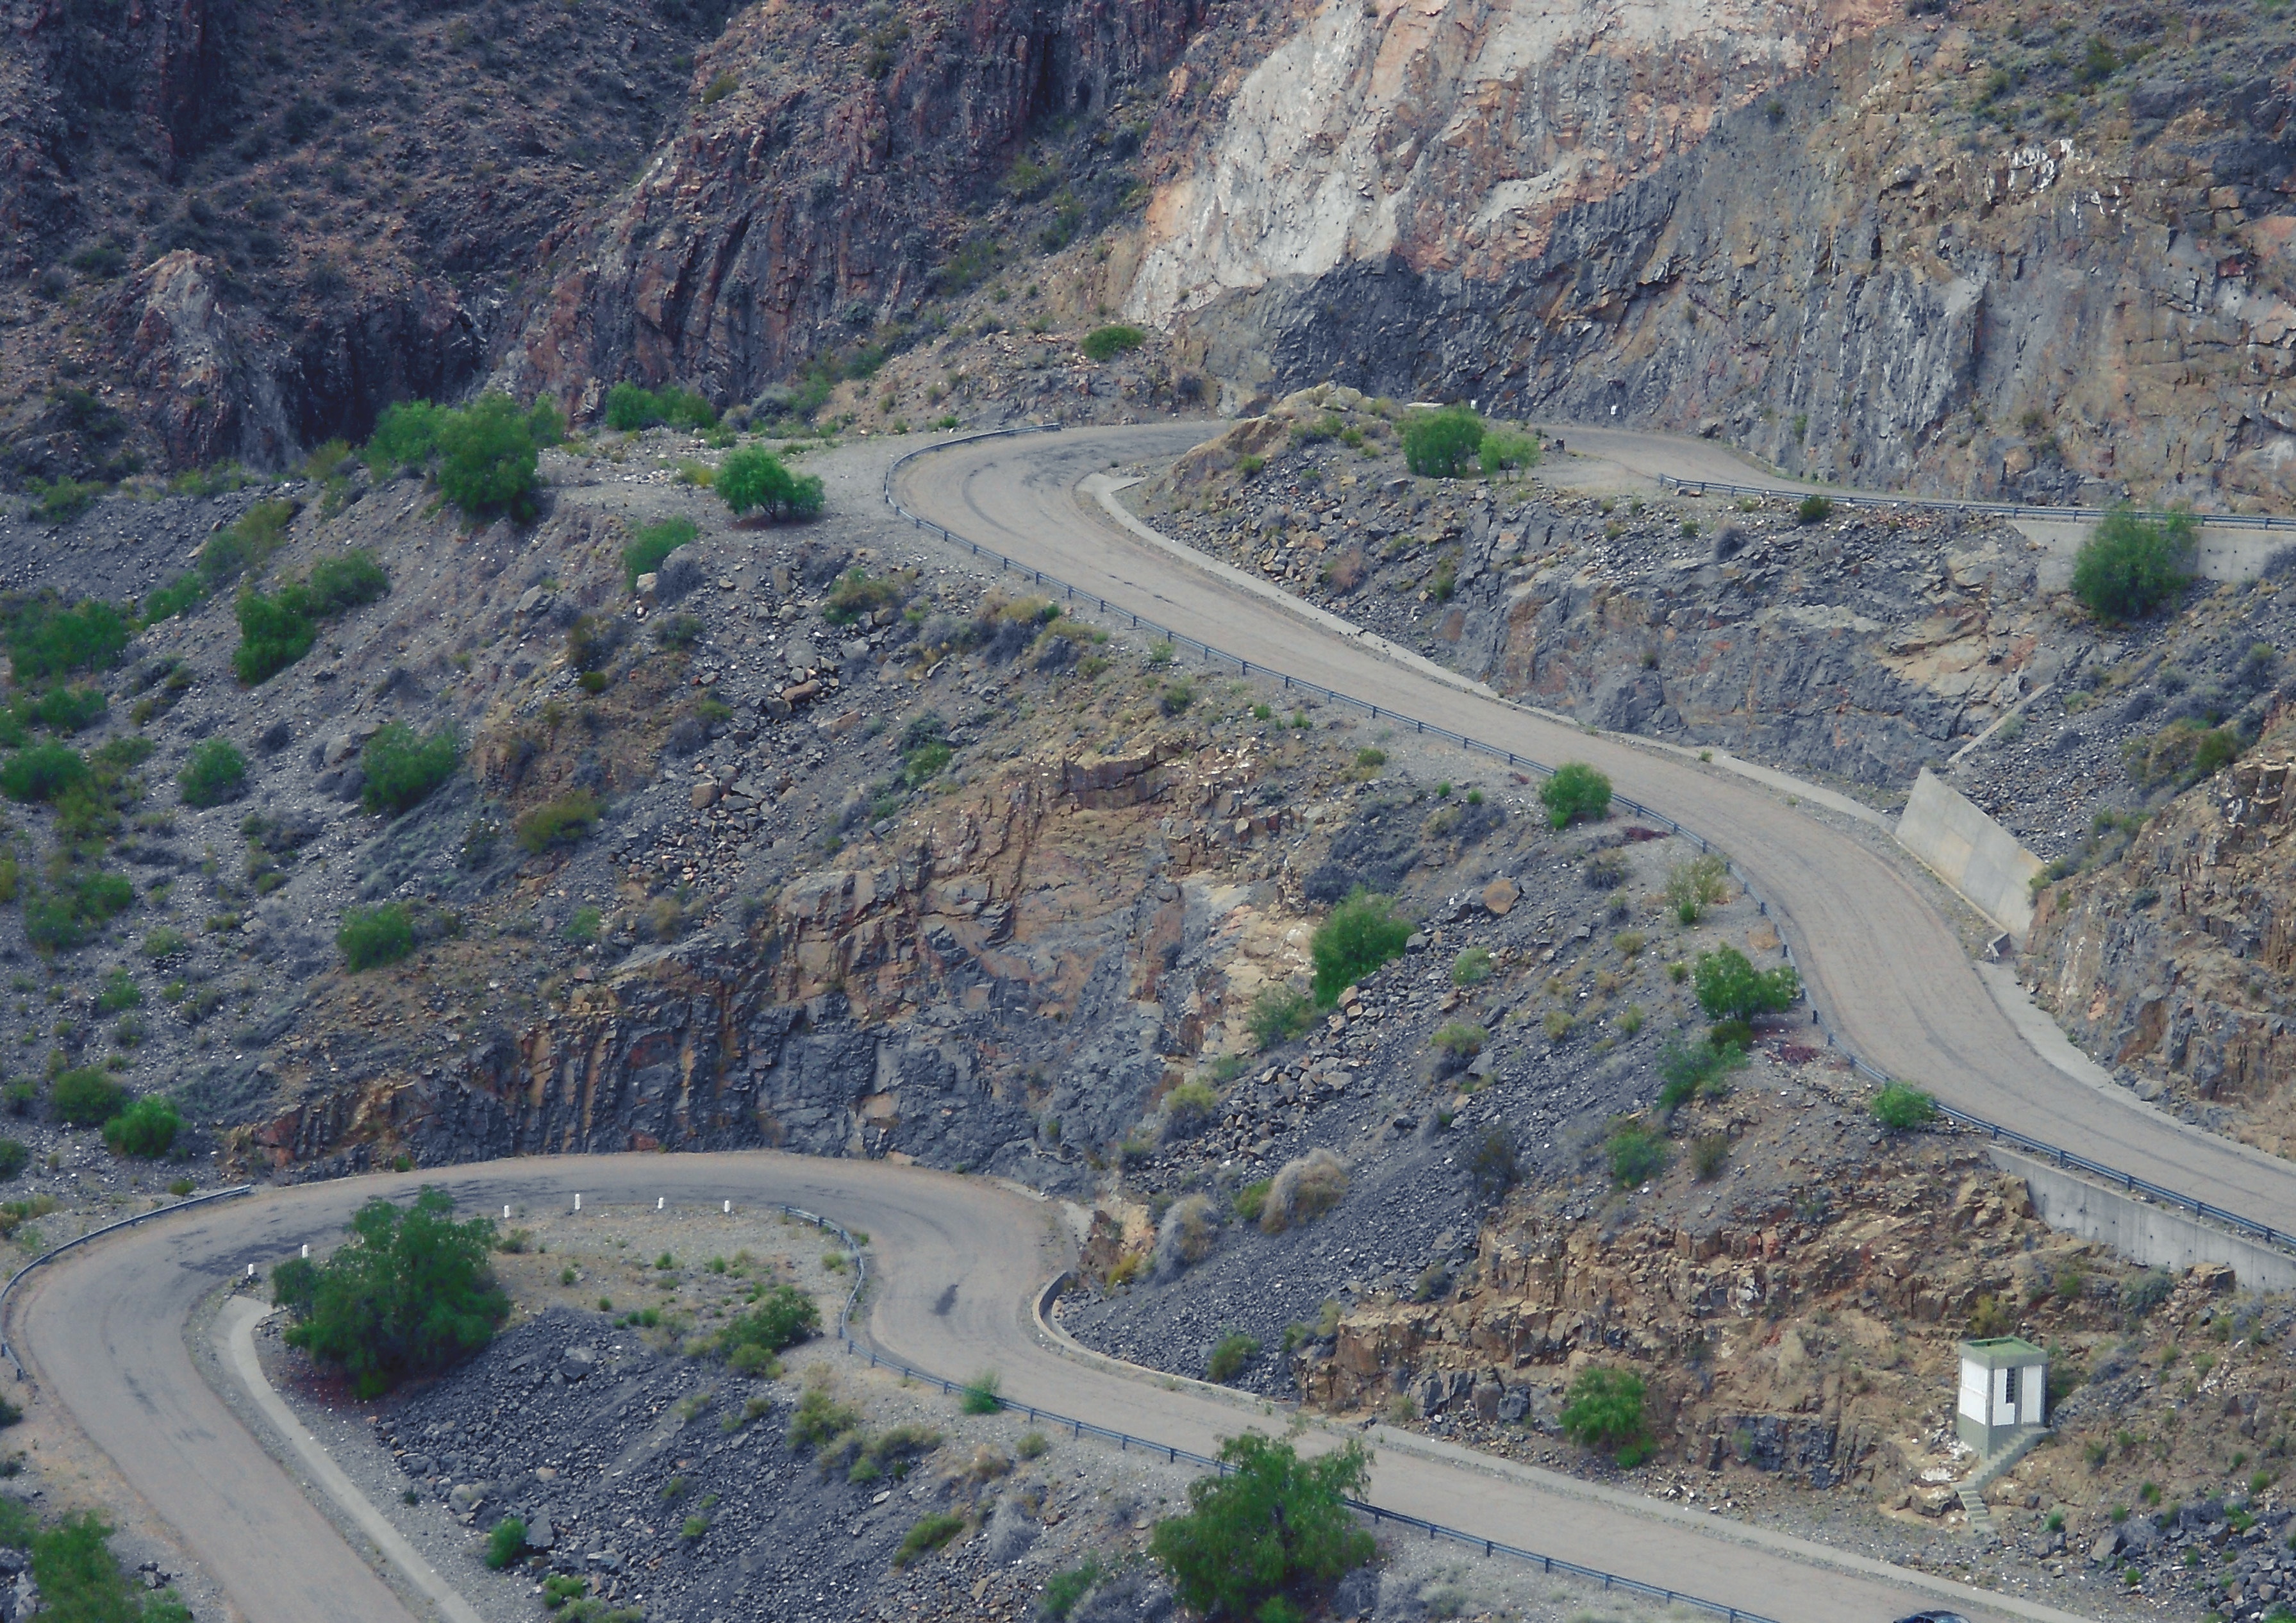
road, highway, valley, transport, reservoir, infrastructure, aerial photography, mountain pass, geological phenomenon, nonbuilding structure, controlled access highway